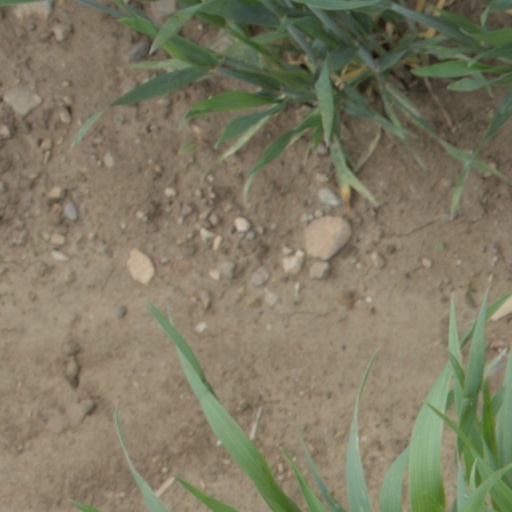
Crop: wheat